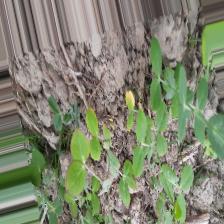
Label: Ascochyta blight